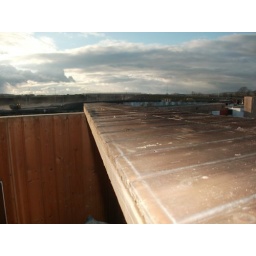
Project lift: An operation to move two wooden buildings from the Limerick Port tunnel site to Charleville Castle in Tullamore.